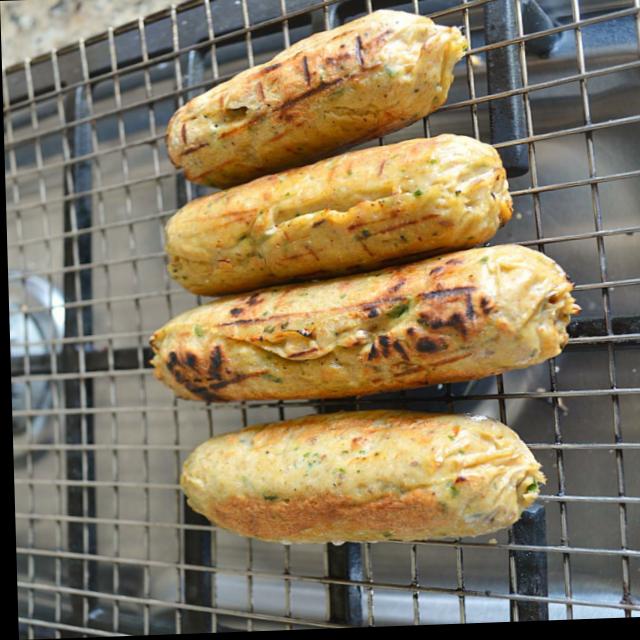
Dish: kebab